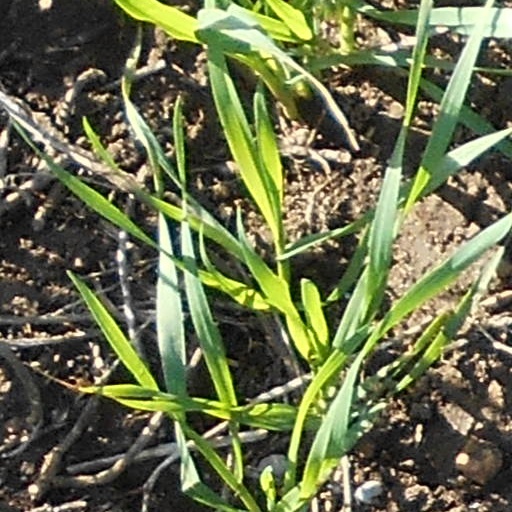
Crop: wheat